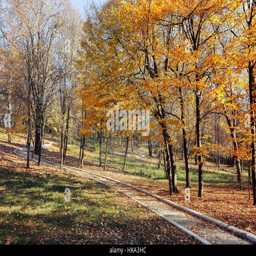
autumn landscape in the park